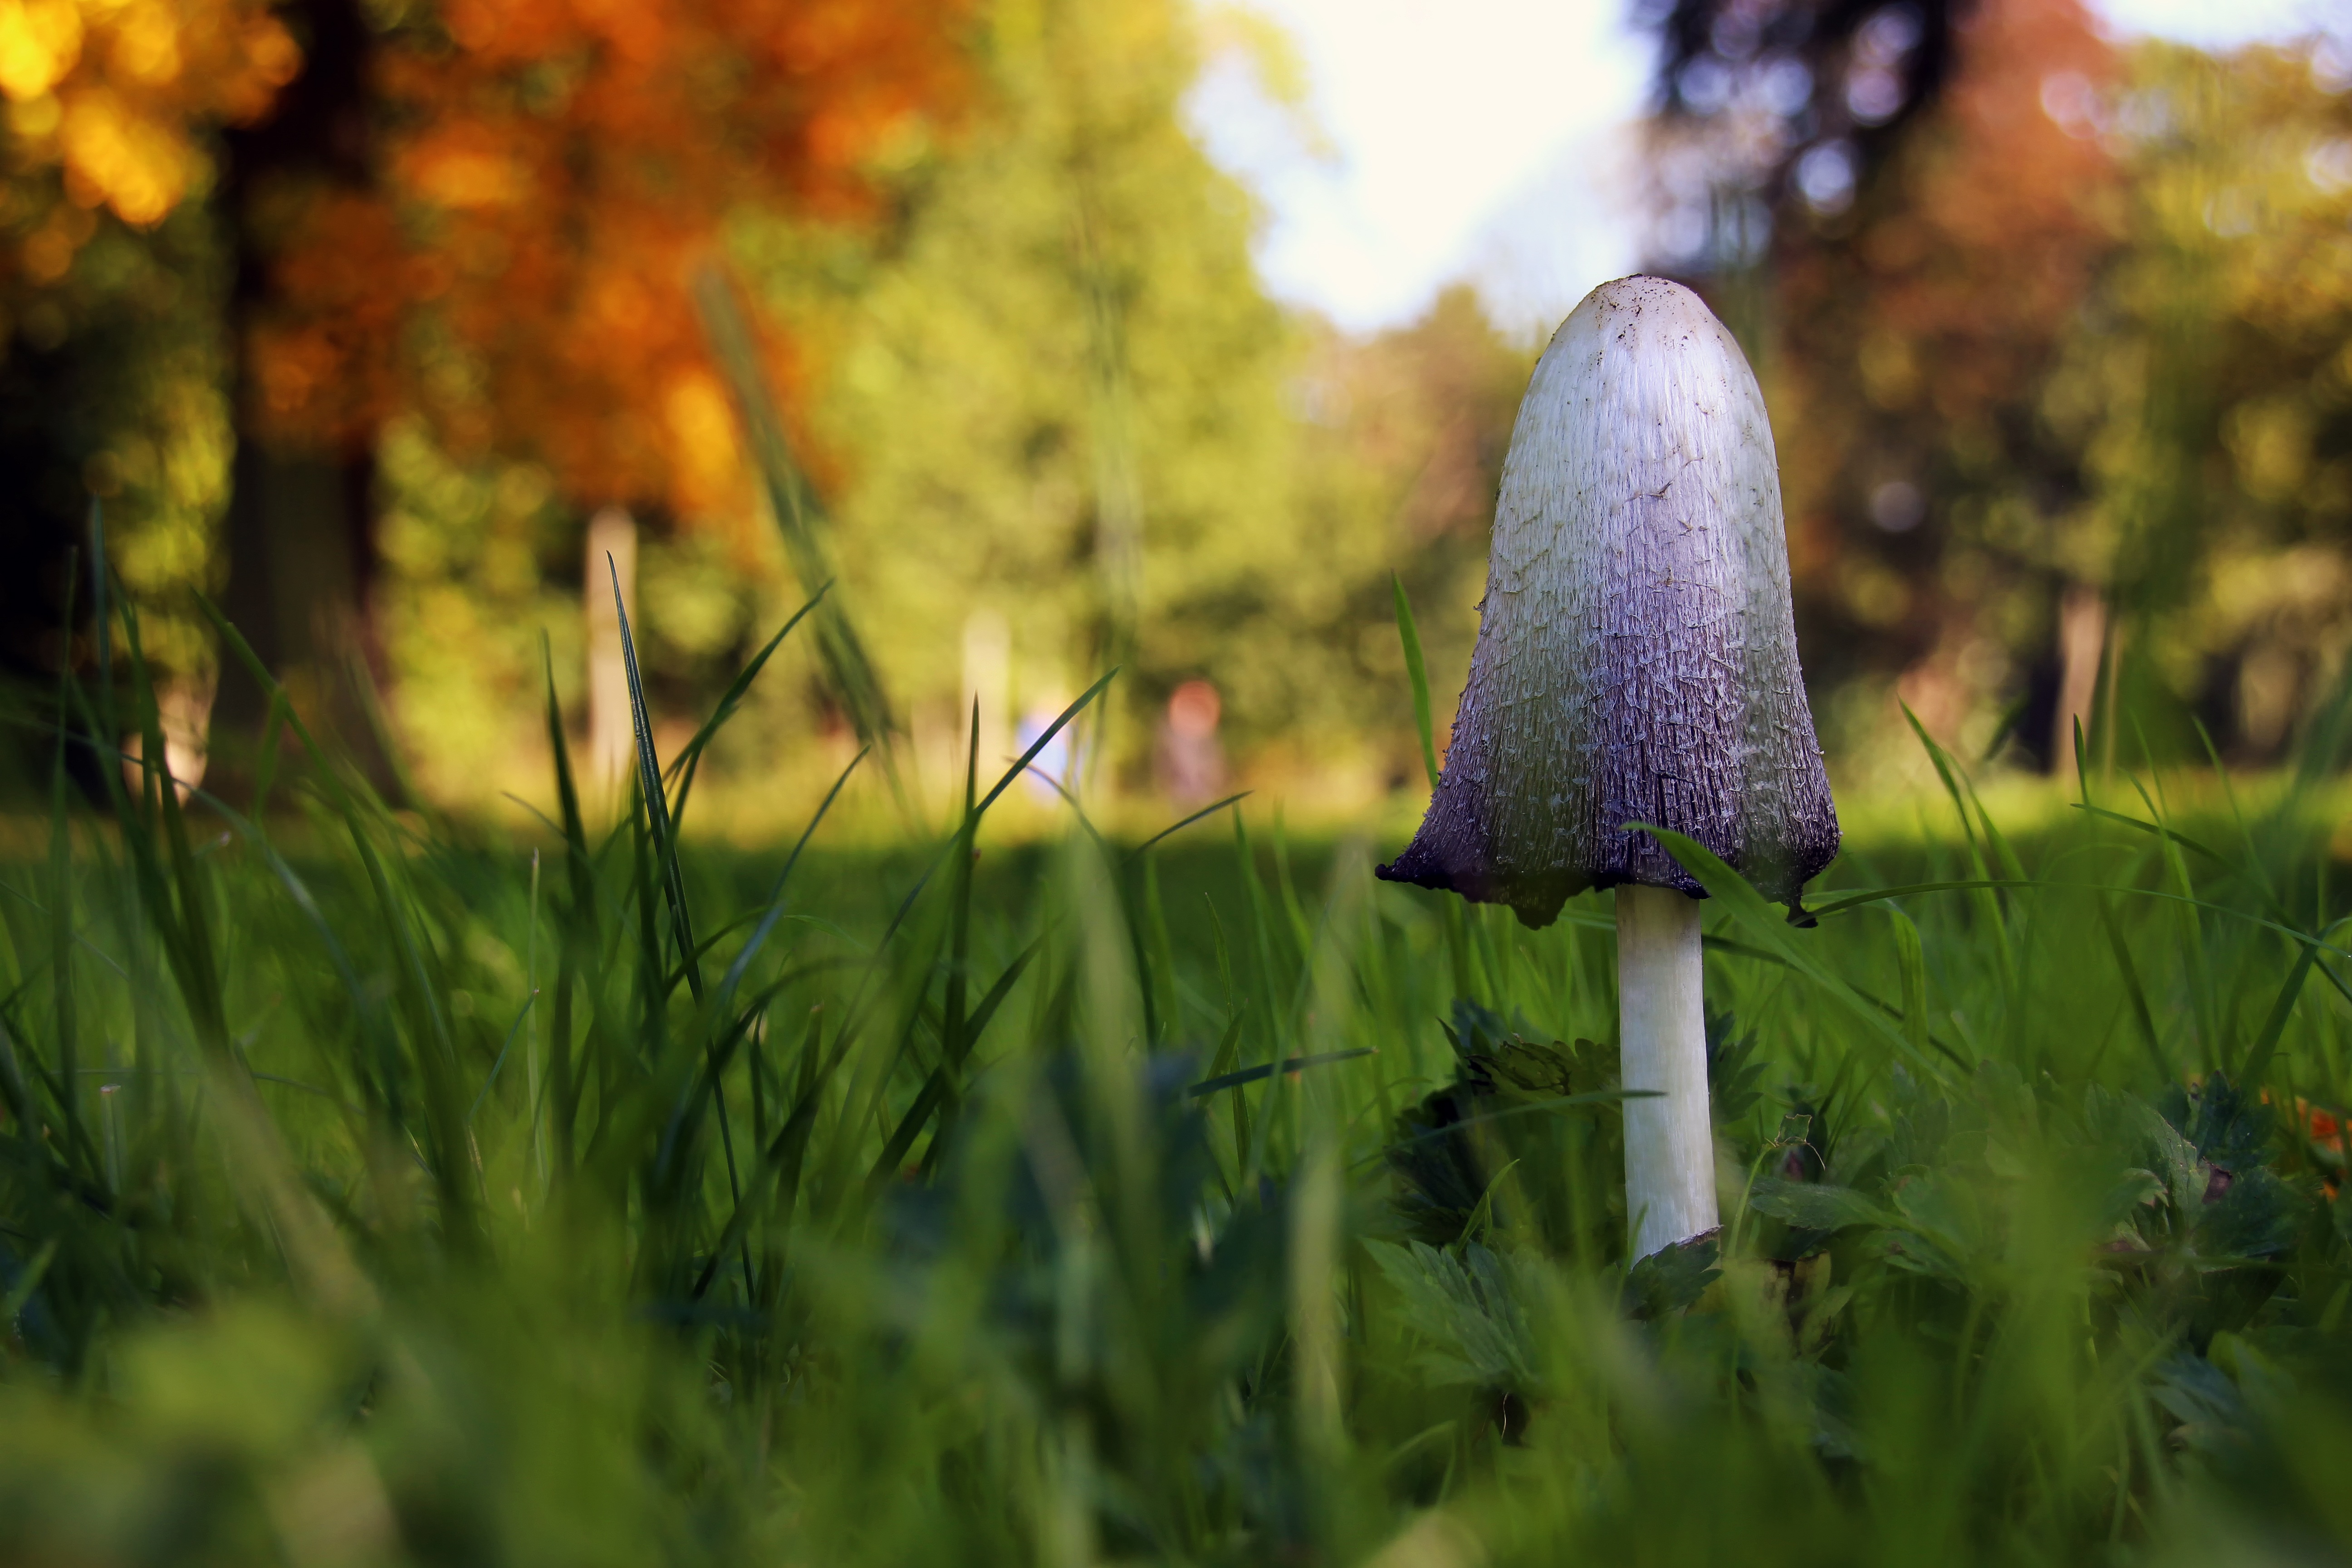
landscape, tree, nature, forest, grass, plant, field, lawn, meadow, prairie, sunlight, morning, leaf, flower, green, reflection, autumn, brown, botany, mushroom, flora, season, wildflower, seasons, woodland, habitat, fall color, golden autumn, autumn colours, macro photography, rural area, in the free, flowering plant, natural environment, grass family, land plant